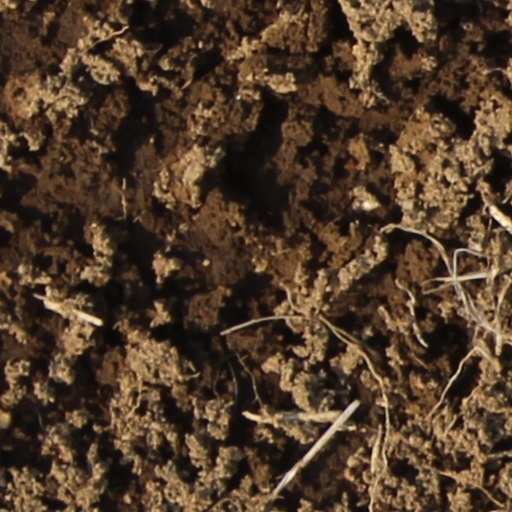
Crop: wheat